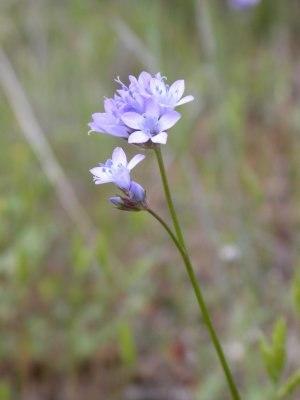
Gilia est un genre végétal de la famille des Polemoniaceae.